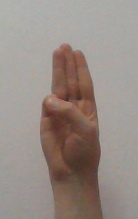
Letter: thaa